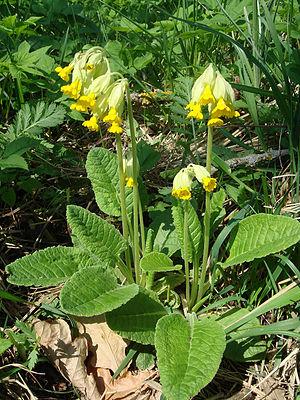
Cette liste de Tracheophyta de Bosnie-Herzégovine, ainsi que d’espèces introduites est un aperçu incomplet d’espèces de mousses, de fougères, de gymnospermes et d’angiospermes citées dans la littérature disponible en langues bosniaque, croate, serbe et serbo-croate. Cet aperçu n’inclue pas des espèces cultivées ni celles occasionnellement introduites.